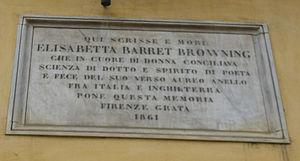
Elizabeth Barrett Browning, née le 6 mars 1806 à Coxhoe Hall, dans le comté de Durham, et morte le 29 juin 1861 à Florence, est une poétesse, essayiste et pamphlétaire anglaise de l'ère victorienne.